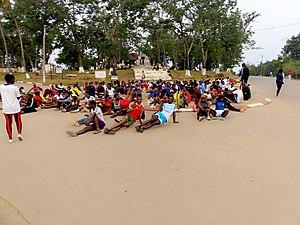
Bafia est une ville du Cameroun située dans la région du Centre, à 120 km au nord de Yaoundé. Bafia est le chef-lieu du département du Mbam-et-Inoubou. Elle compte environ 55 700 habitants. Elle est la troisième plus grande ville de la région du Centre après Yaoundé et Mbalmayo.
Les Bafia sont une population bantoue d'Afrique centrale, établie au Cameroun sur la rive droite du Mbam, à l'est des monts Bapéi.